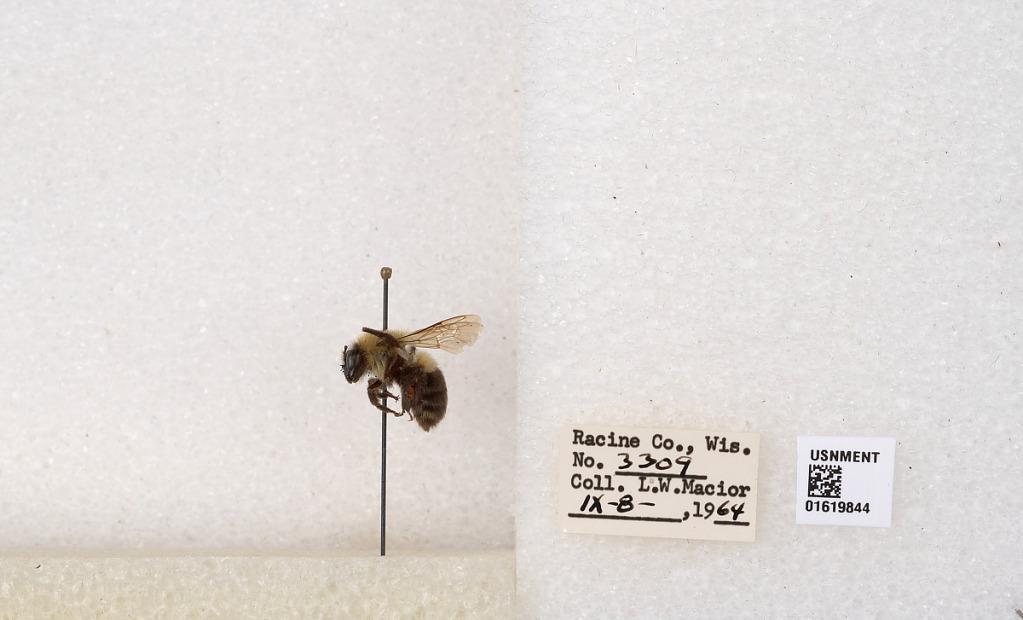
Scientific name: Bombus impatiens Cresson
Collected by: L. Macior
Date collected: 1964-9-8
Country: United States
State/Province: Wisconsin
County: Racine
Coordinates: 42.7299, -87.8123